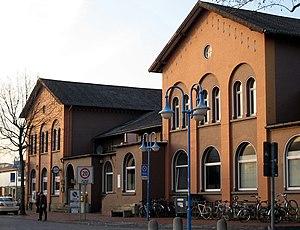
à Bünde, arrondissement de Herford, Rhénanie-du-Nord-Westphalie, Allemagne. العربية